Antisemitism

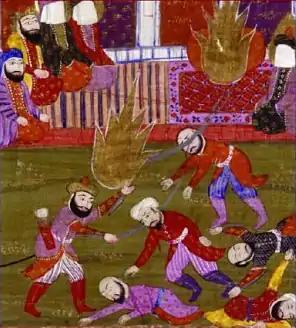
The massacre of the Banu Qurayza, a Jewish tribe in Medina, 627

The underlying premise of economic antisemitism is that Jews perform harmful economic activities or that economic activities become harmful when they are performed by Jews.